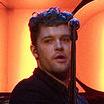
Age: 25